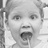
Emotion: happy